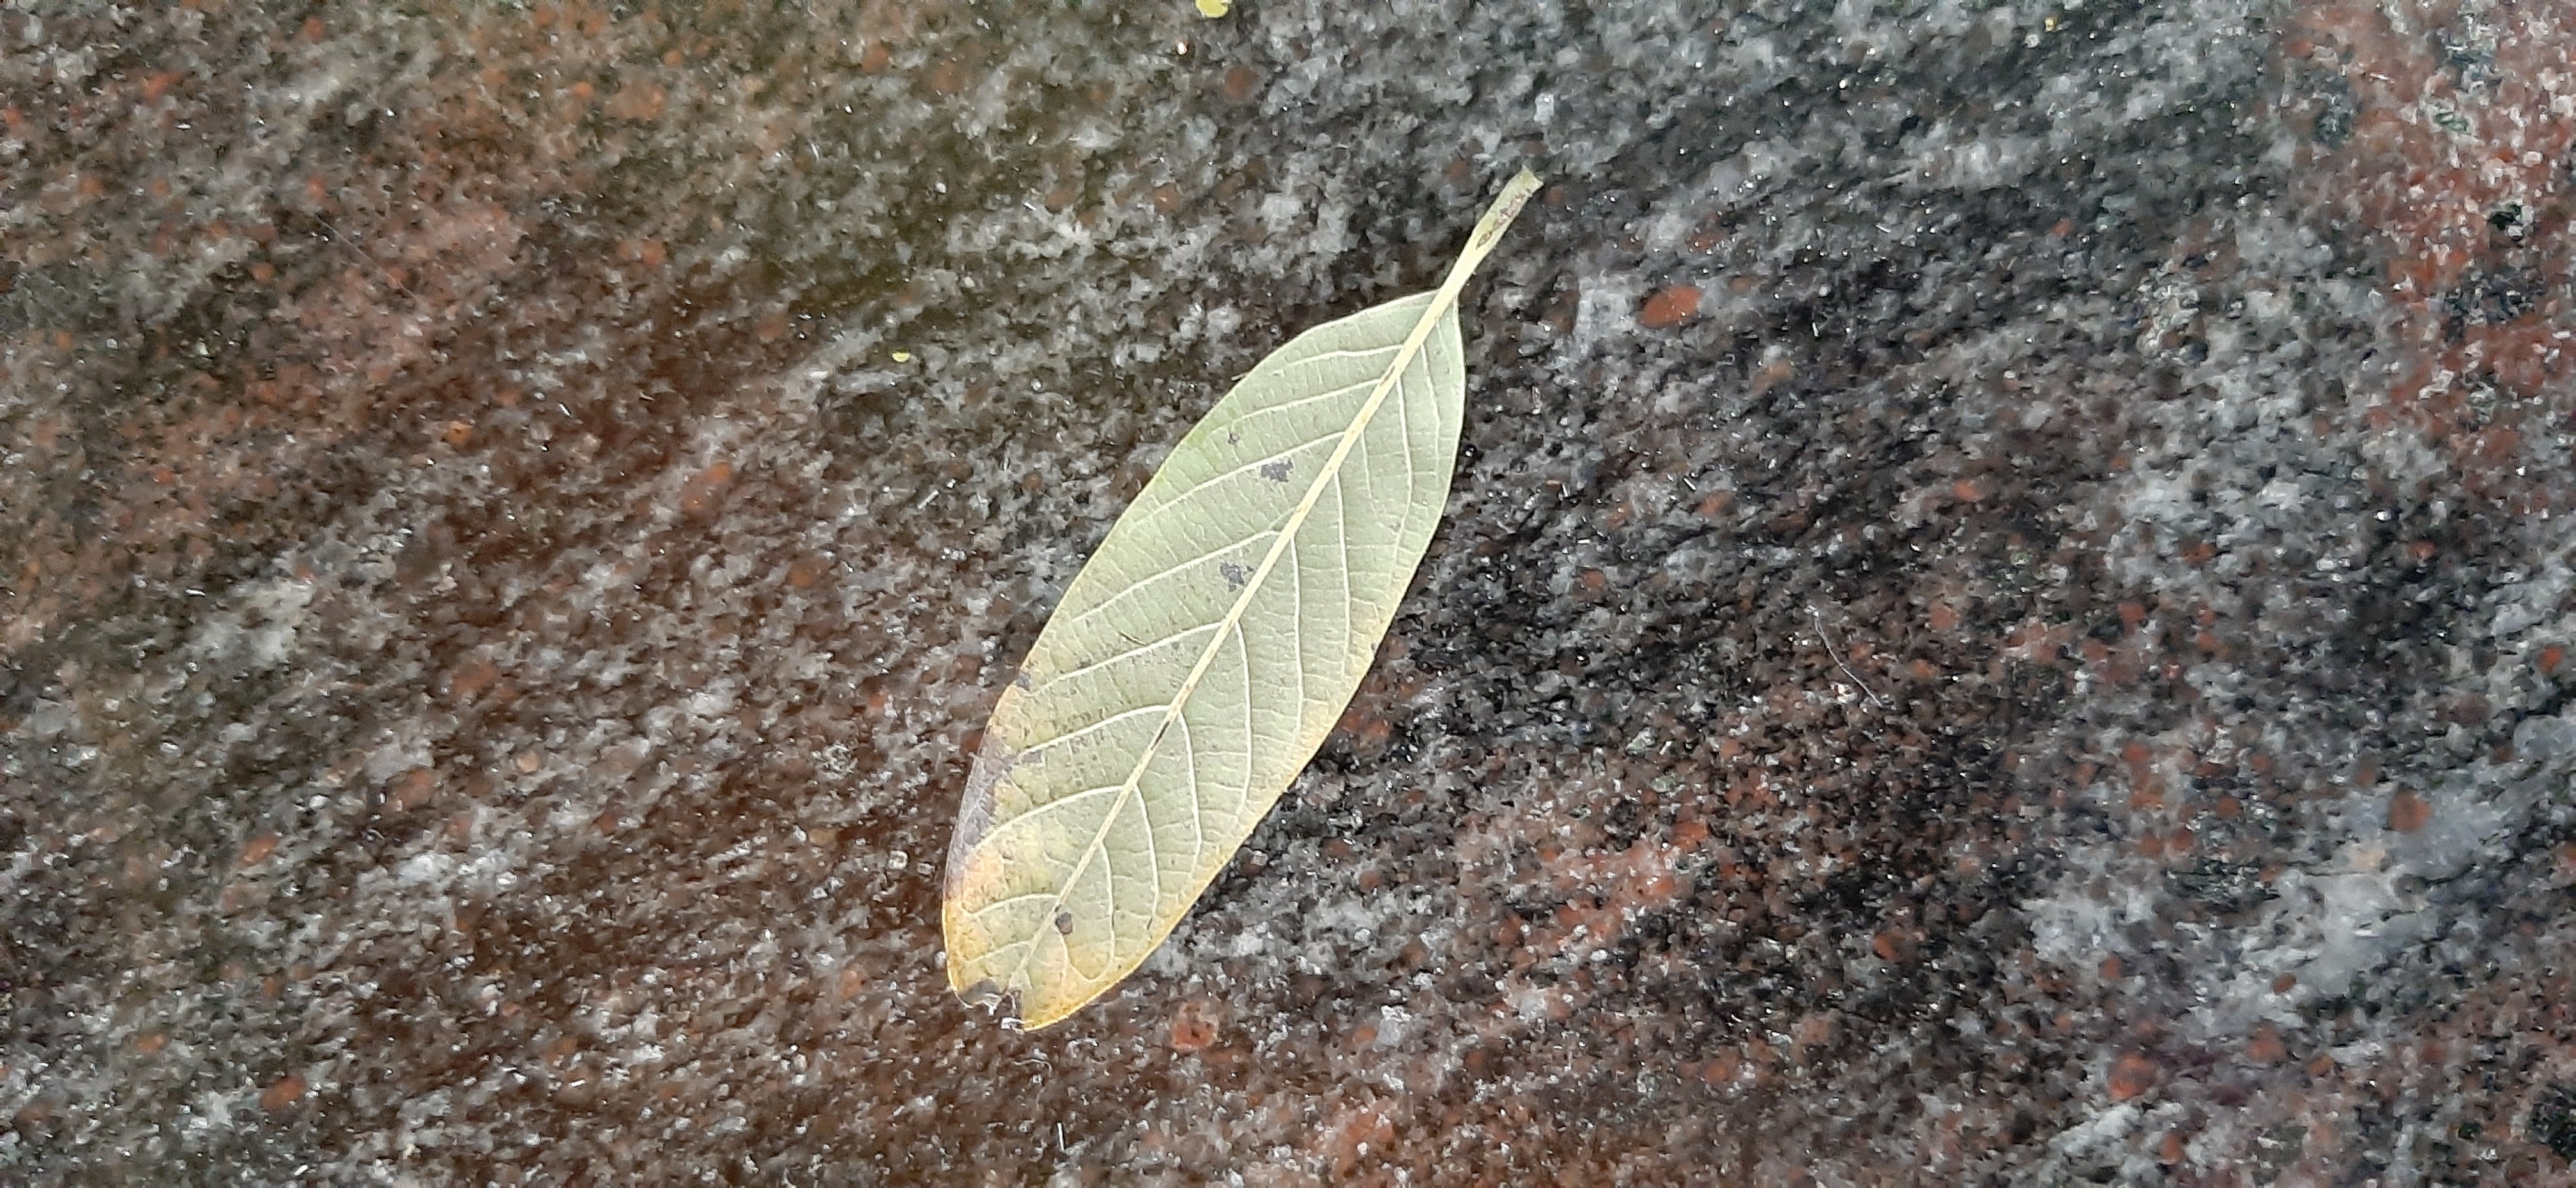
Plant: Seethapala